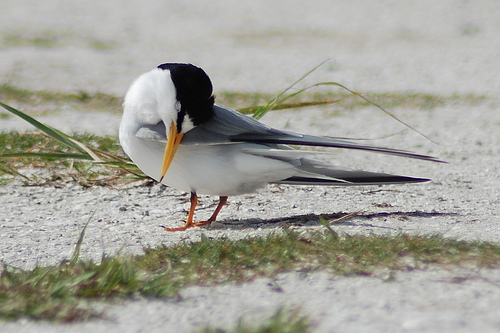
the crown of the bird is black and the long bill is yellow and the tarsals are orange.
this white bird has a black crown, dark gray wings, yellow long bill, and bright orange tarsus and feet.
a bigger bird with an all white under belly, a black nape, and dark grey wing and tail feathers.
this bird is black and white in color with a orange beak, and black eye rings.
the white and black bird has long pointy feathers and a long yellow beak.
this bird has a long yellow beak, the crown and superciliary is black, the belly and throat are white, wings are light gray.
the white bird had orange feet and beak and grey wings, its head has black striped eyes.
this bird is white wih black and has a long, pointy beak.
this bird has wings that are black and has a yellow bill
this bird is white with grey and has a long, pointy beak.
Species: Least Tern